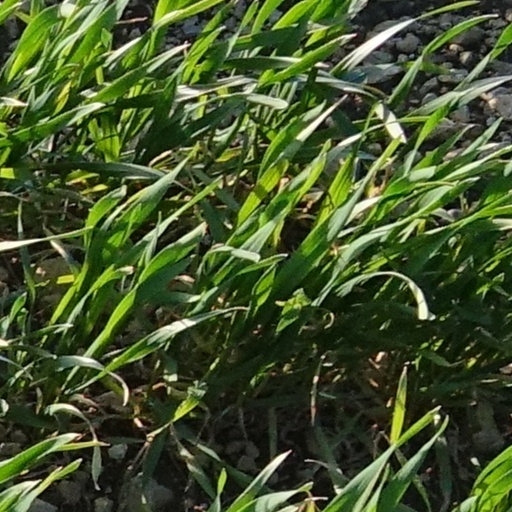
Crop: wheat